Chiara Fancelli

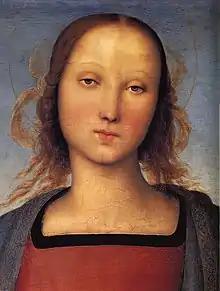

Chiara Fancelli (died 21 May 1541) was a figure in Florentine history, best known as the daughter of the architect Luca Fancelli and the wife and model of Pietro Perugino.